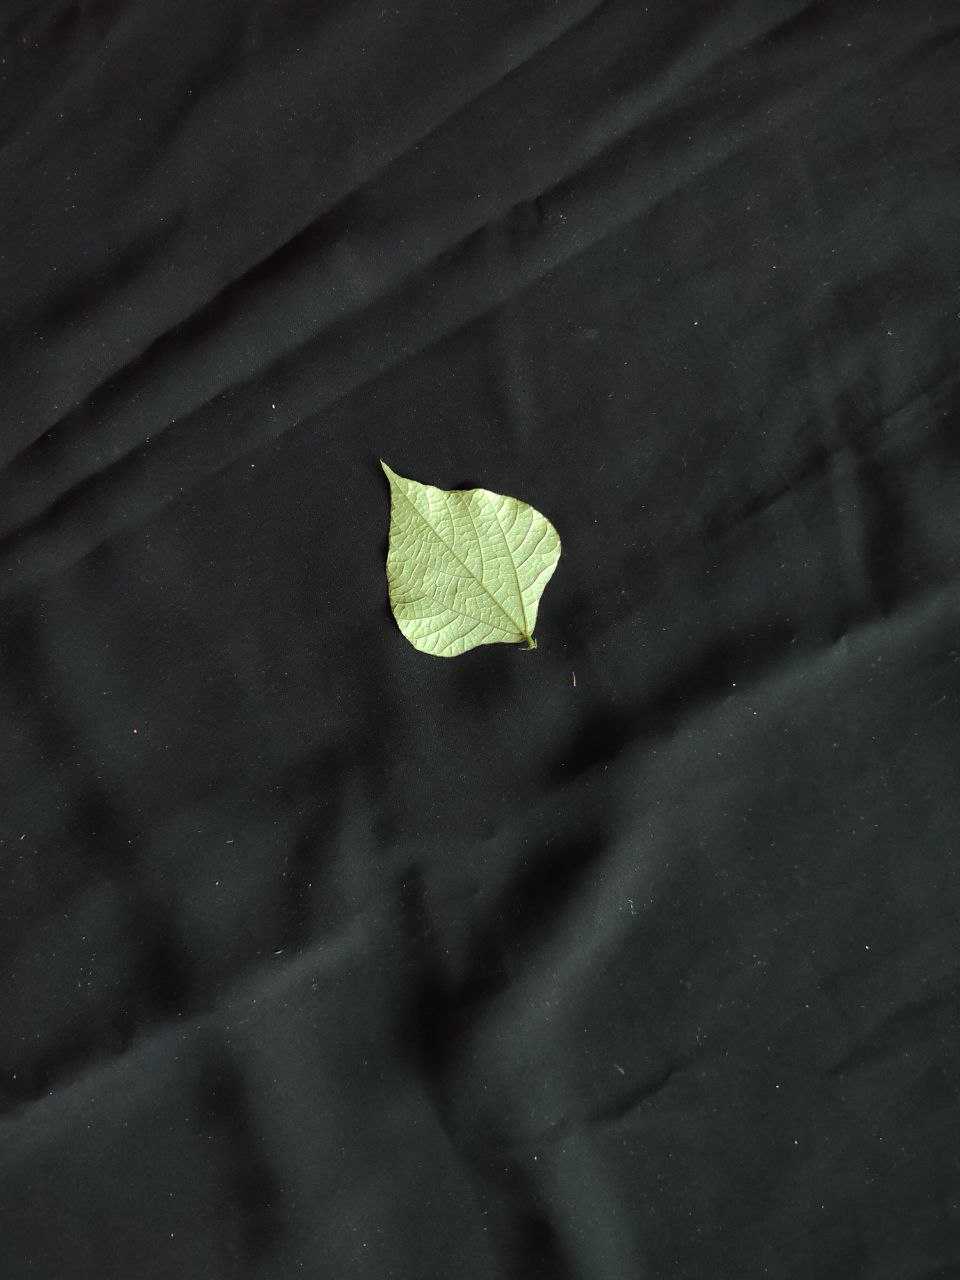
Crop: bean
Leaf condition: Fresh Leaf